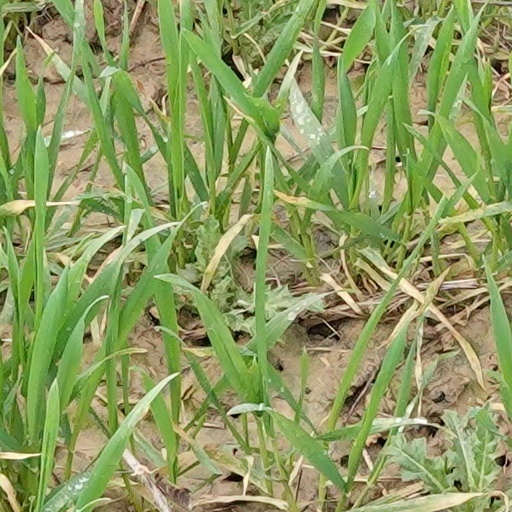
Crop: wheat